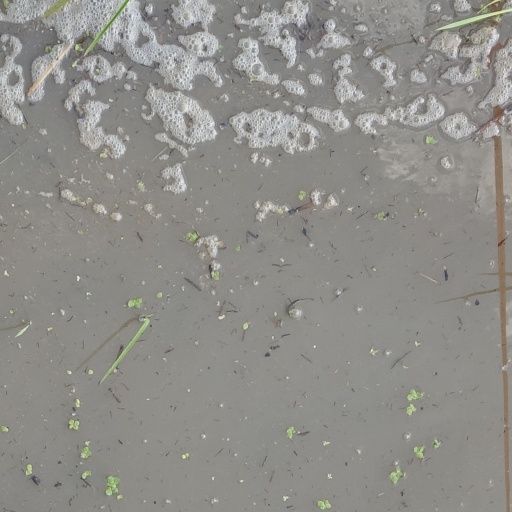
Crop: rice